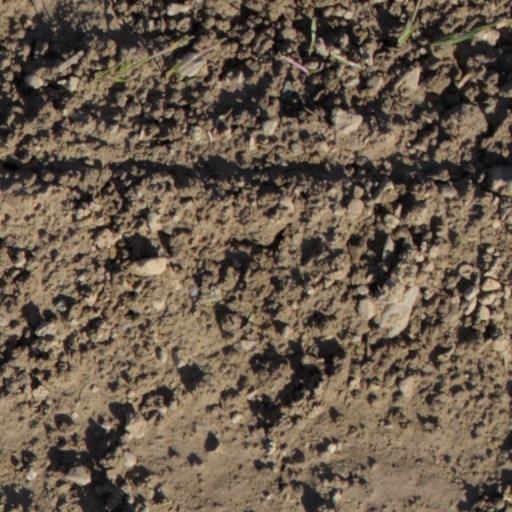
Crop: wheat